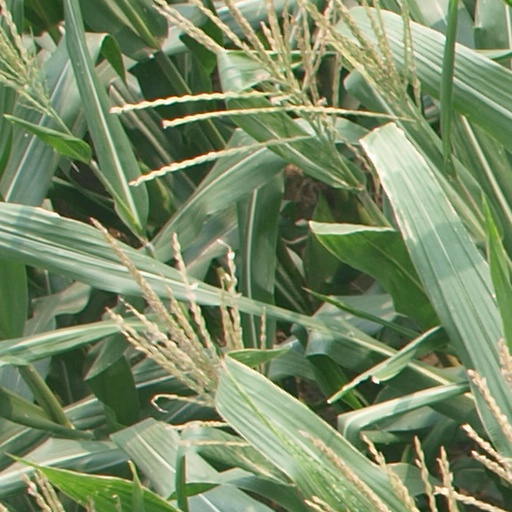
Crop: maize; corn